Francisco de Ceballos y Vargas

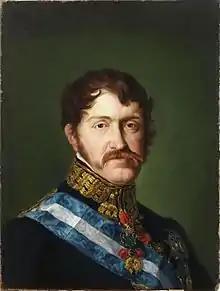
Infante Carlos María Isidro proclaimed himself king of Spain, which started the First Carlist War.

On the death of Fernando VII, Ceballos supported the cause of Isabel II and the regent María Cristina de Borbón against the brother of the late King Fernando, Carlos María Isidro. The Basque Country was one of the main scenes of the First Carlist War. Bilbao, a liberal and economic nucleus, was a main objective for the Carlists. General Tomás de Zumalacárregui in 1835, but failed and was wounded in the vicinity of Begoña, four days after his death in Cegamanative. The following year, it resisted a second siege in which Baldomero Espartero defeated the Carlists in the Battle of Luchana. Ceballos participated in the northern front, playing a prominent role; In 1836, he took part of his first military action in the Army of Operations of the North under the command of the then Colonel, Ramón Castañeda, then continuing to the action of Castrejana, where he was wounded, and that of Archanda.